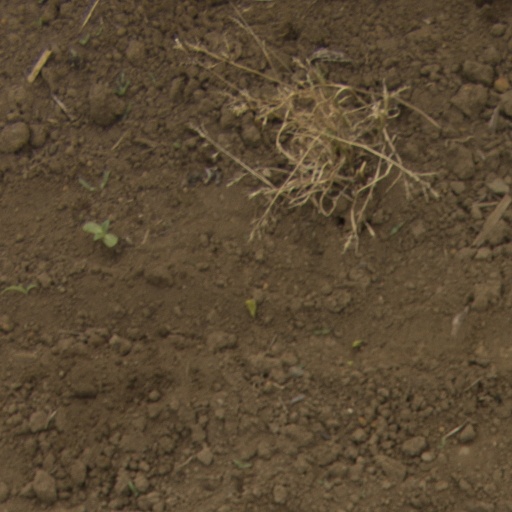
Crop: Jerusalem artichoke